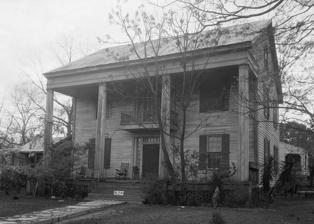
Building: David Rinehart Anthony House
Country: United States of America
Year built: 1860
Historic house in Alabama, United States United States historic place David Rinehart Anthony House U.S. National Register of Historic Places The house in 1934 Show map of Alabama Show map of the United States Location 307 Wilson Ave., Eutaw, Alabama Coordinates 32°50′23″N 87°53′17″W / 32.83972°N 87.88806°W / 32.83972; -87.88806 Built 1860 Architect David Rinehart Anthony Architectural style Greek Revival MPS Antebellum Homes in Eutaw Thematic Resource NRHP reference No. 82002015 Added to NRHP April 2, 1982 The David Rinehart Anthony House , also known as the Wynne House , was a historic vernacular Greek Revival style house in Eutaw , Alabama , United States.  The house was a two-story wood-framed building on a brick foundation. Four octagonal columns spanned the front portico .  It was built in 1860 by David Rinehart Anthony. It was added to the National Register of Historic Places as a part of the Antebellum Homes in Eutaw Thematic Resource on April 2, 1982, due to its architectural significance. It has since been destroyed. References